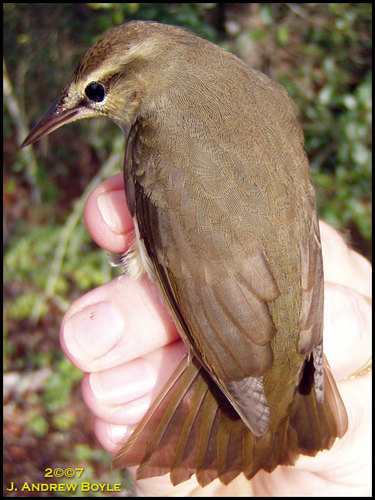
a bird with a pointed triangular bill, yellow eyebrow, and brown plumage across its body.
a small light brown bird with white eyebrows and black eyes.
sharp billed small bird with uniform brown body and fanned retrices.
this small brown bird has a long, skinny beak and light markings on its face.
this bird has a speckled belly and breast with a short pointy bill.
this small bird has a long beak and pure brown feathers.
the small bird has a brown back, large black eyering and sharp brown bill.
this bird is grey with green and has a long, pointy beak.
a small brown bird which is somewhat uniform in color and has a long thin sharp bill.
this bird is a soft brown with green undertones, and creamy white eyebrows and throat.
Species: Swainson Warbler